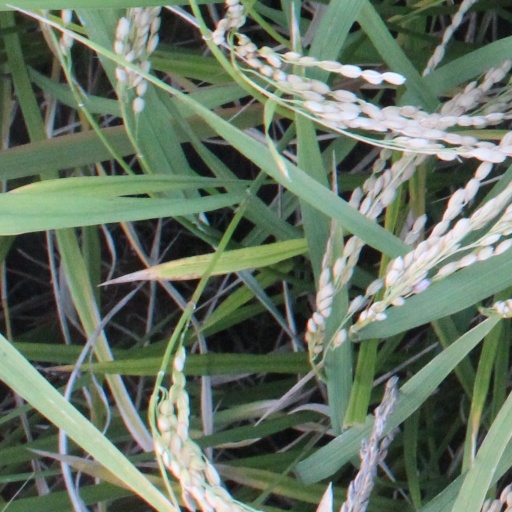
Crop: rice